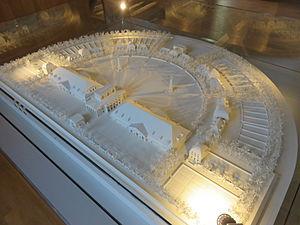
Musée Claude-Nicolas Ledoux d'Arc-et-Senans, maquette de la Saline Royale d'Arc et Senans
Le musée Claude-Nicolas Ledoux d'Arc-et-Senans est un musée d'architecture et d'urbanisme de la saline royale d'Arc-et-Senans, dans le Doubs en Franche-Comté. Inauguré en 1991, il est consacré à l'architecte urbaniste franc-maçon utopiste visionnaire Claude-Nicolas Ledoux. Surnommé « l'architecte des Lumières », il est l'un des principaux utopistes et représentants de l'architecture néo-classique au XVIIIᵉ siècle.
Tourisme dans le Doubs en Franche-Comté.
La cité idéale de Chaux est un important projet de cité idéale et de socialisme utopique du XVIIIᵉ siècle de l'architecte Claude-Nicolas Ledoux. Surnommé « l'architecte des Lumières », il est un des principaux précurseurs de l'utopisme. Il a réalisé la partie industrielle de son projet avec la saline royale d'Arc-et-Senans, près de la forêt de Chaux, dans le Doubs en Franche-Comté, classée au Patrimoine mondial de l'humanité en 1982. La partie non réalisée de son étude est exposée au musée Claude-Nicolas Ledoux d'Arc-et-Senans et est détaillée dans son œuvre littéraire.